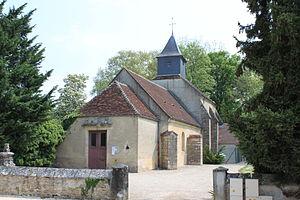
Couternon, Bourgogne, FRANCE
Couternon est une commune française située dans le département de la Côte-d'Or en région Bourgogne-Franche-Comté. C'est un village proche de Dijon.